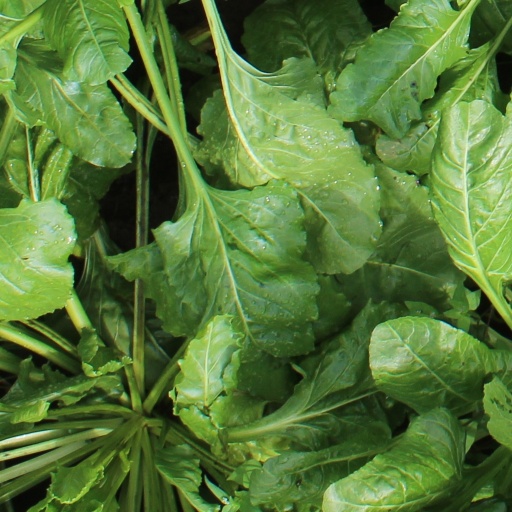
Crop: sugar beet